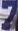
Number: 7